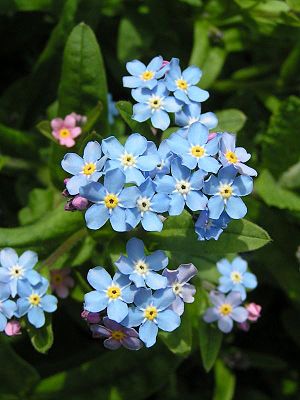
Forglemmigej
Engforglemmigej (Myosotis scorpioides)
Engforglemmigej (Myosotis scorpioides)
Forglemmigej er en slægt af omkring 60 arter, som er udbredt i Europa, Nordafrika, Asien, Nordamerika og Oceanien. Det er urteagtige planter, både et-årige og stauder, der har store indbyrdes forskelle, men som ikke desto mindre alle kan beskrives ved at have en lille flad blomst med 5 blå kronblade, som danner en overdådig, krum blomsterstand på en tynd og pjusket stængel, og som blomstrer i foråret. Farvevariation er ikke usædvanlig og hvide og pink blomster ses ofte. De er populære i haver og dyrkede former har tit blandede farver.